Walter Reed Army Medical Center

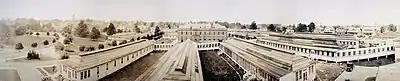
The Walter Reed General Hospital (main building with cupola in distance at far left) in September, 1919. The WRGH was the precursor to WRAMC.

In September 1951, "General Order Number 8" combined the WRGH with the AMC, and the entire complex of 100 rose-brick Georgian Revival style buildings was at that time renamed the "Walter Reed Army Medical Center" (WRAMC). In June 1955, the Armed Forces Institute of Pathology (AFIP) occupied the new Building 54 and, in November, what had been MDPSS was renamed the Walter Reed Army Institute of Research (WRAIR). 1964 saw the birth of the Walter Reed Army Institute of Nursing (WRAIN). Former President Dwight D. Eisenhower died at WRAMC on 28 March 1969.